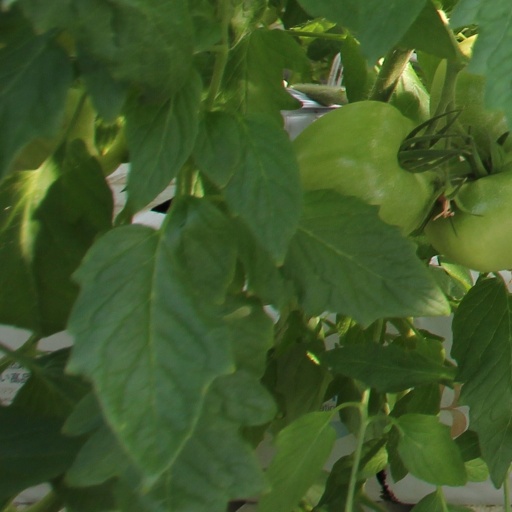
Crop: tomato